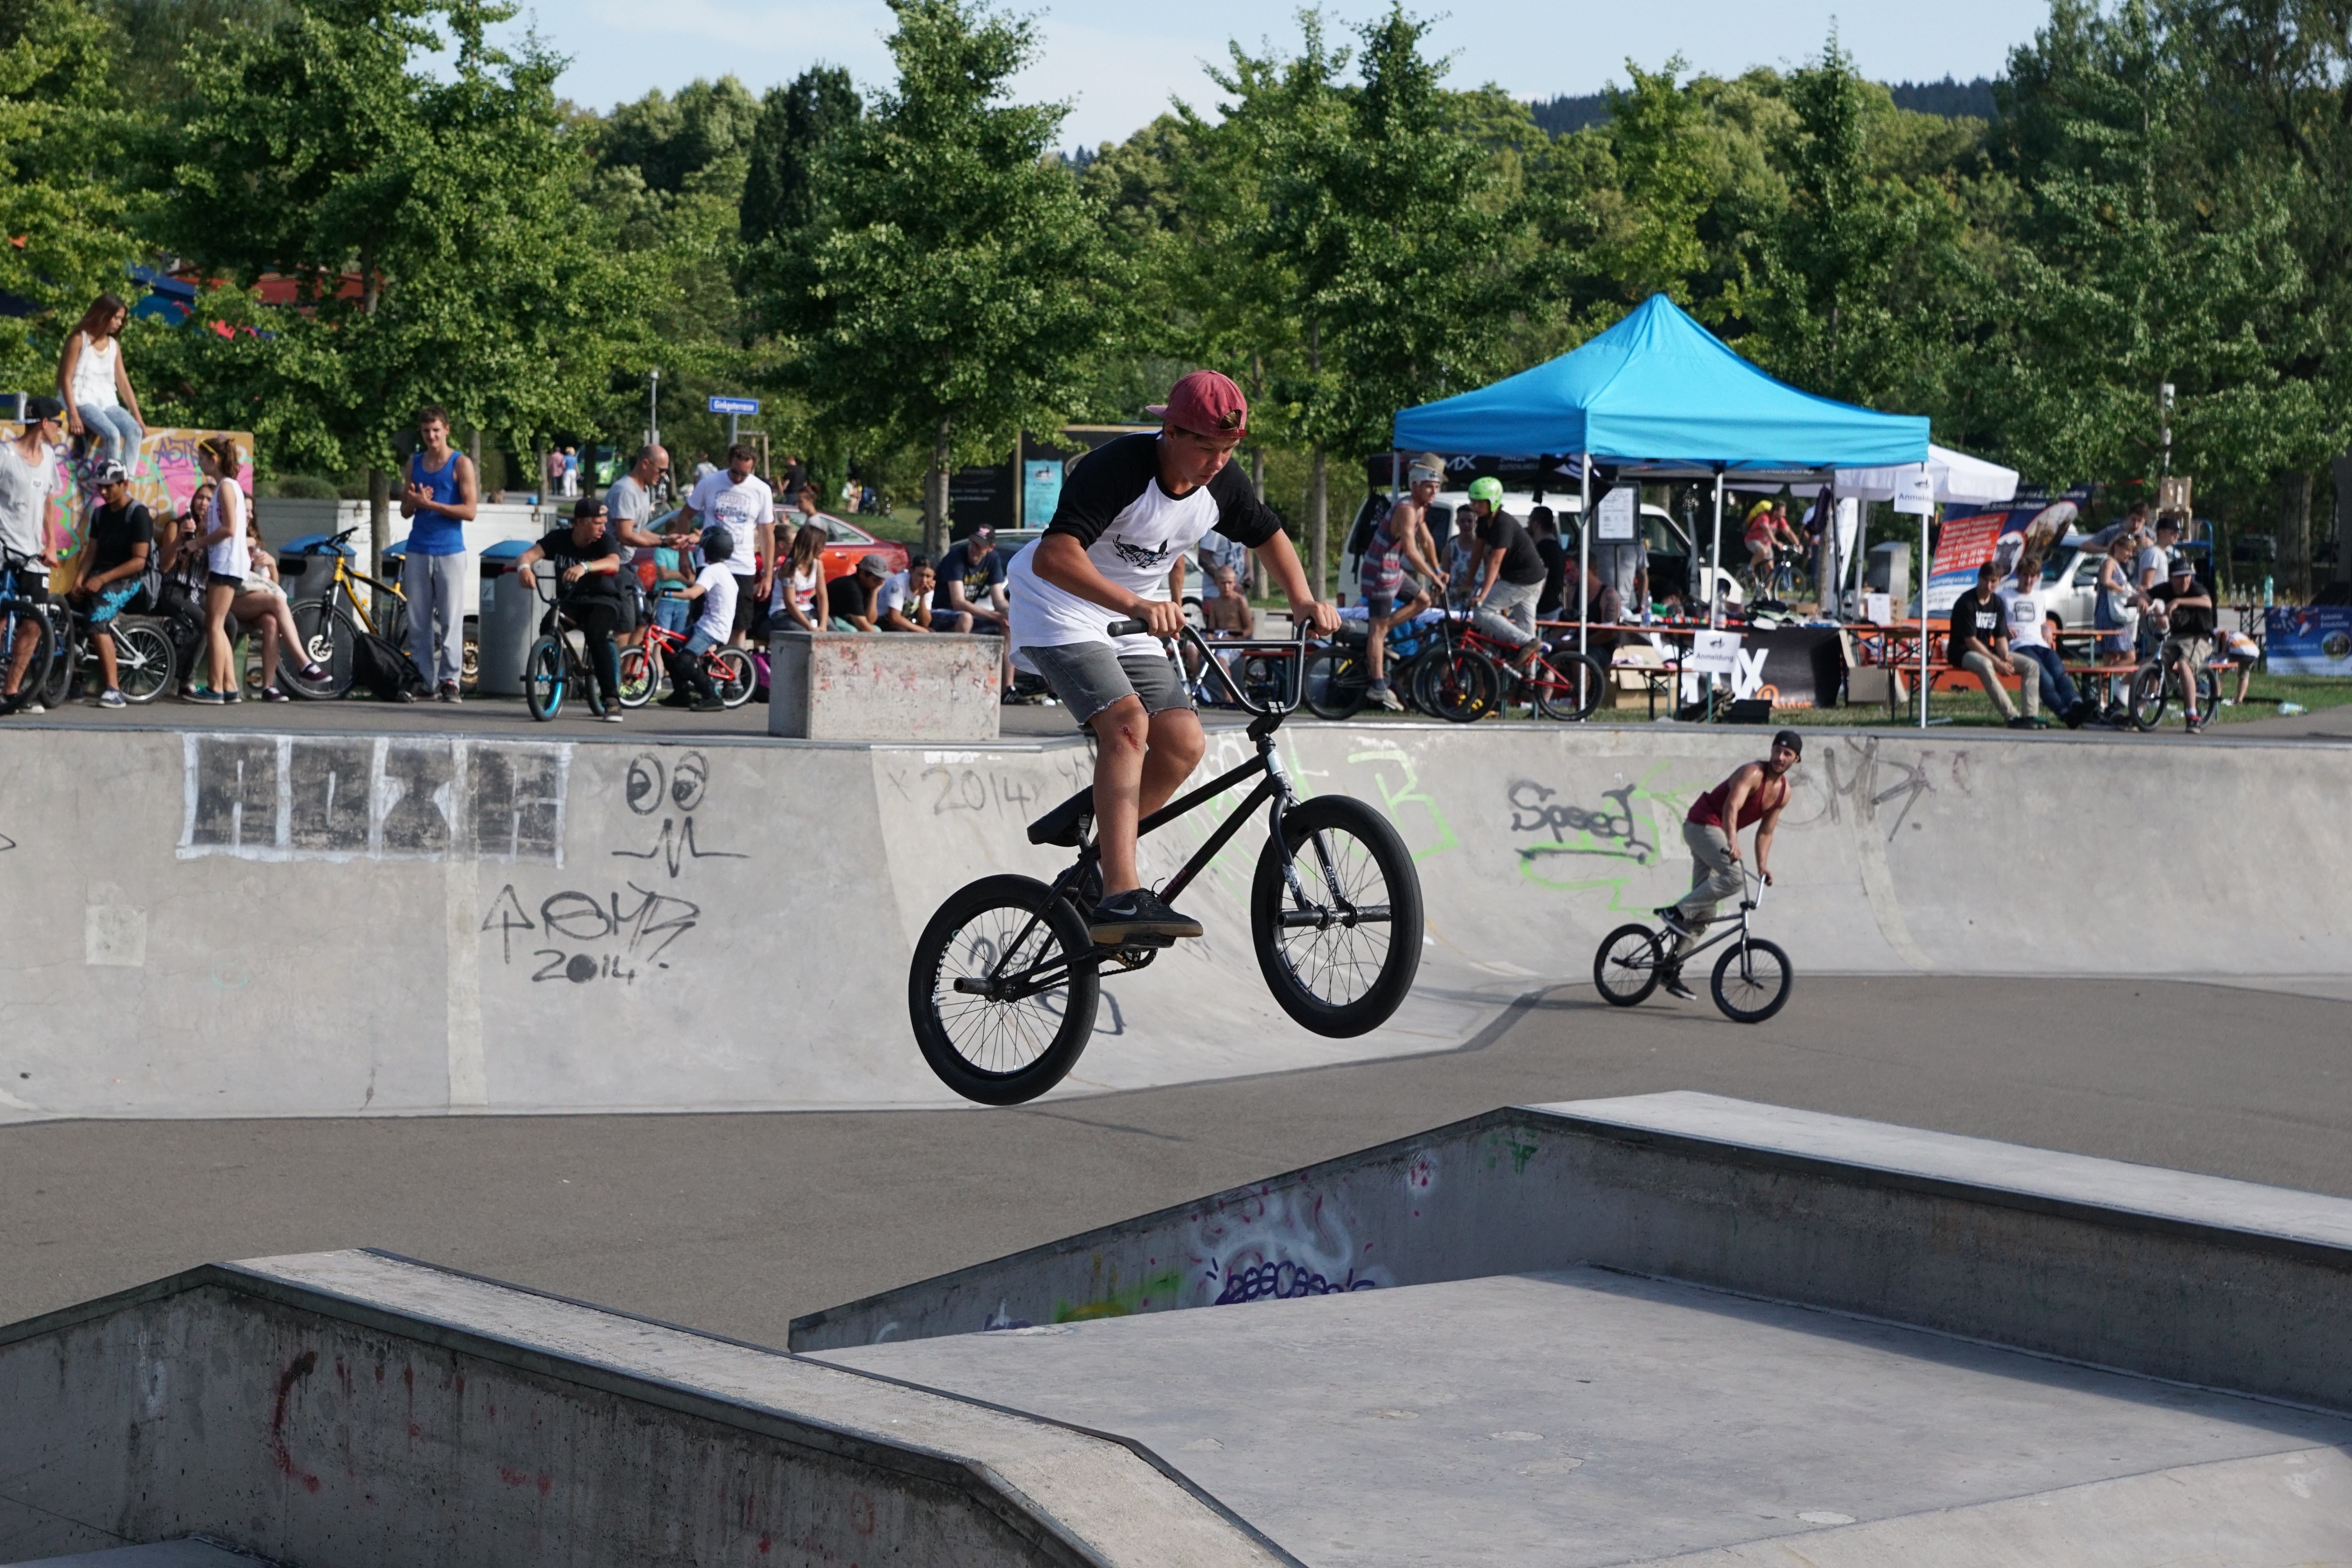
sport, wheel, boy, bike, drive, extreme sport, cycle, bmx, competition, sports, germany, championship, two wheeled vehicle, extremely, tuttlingen, cycle sport, bicycle motocross, freestyle bmx, endurance sports